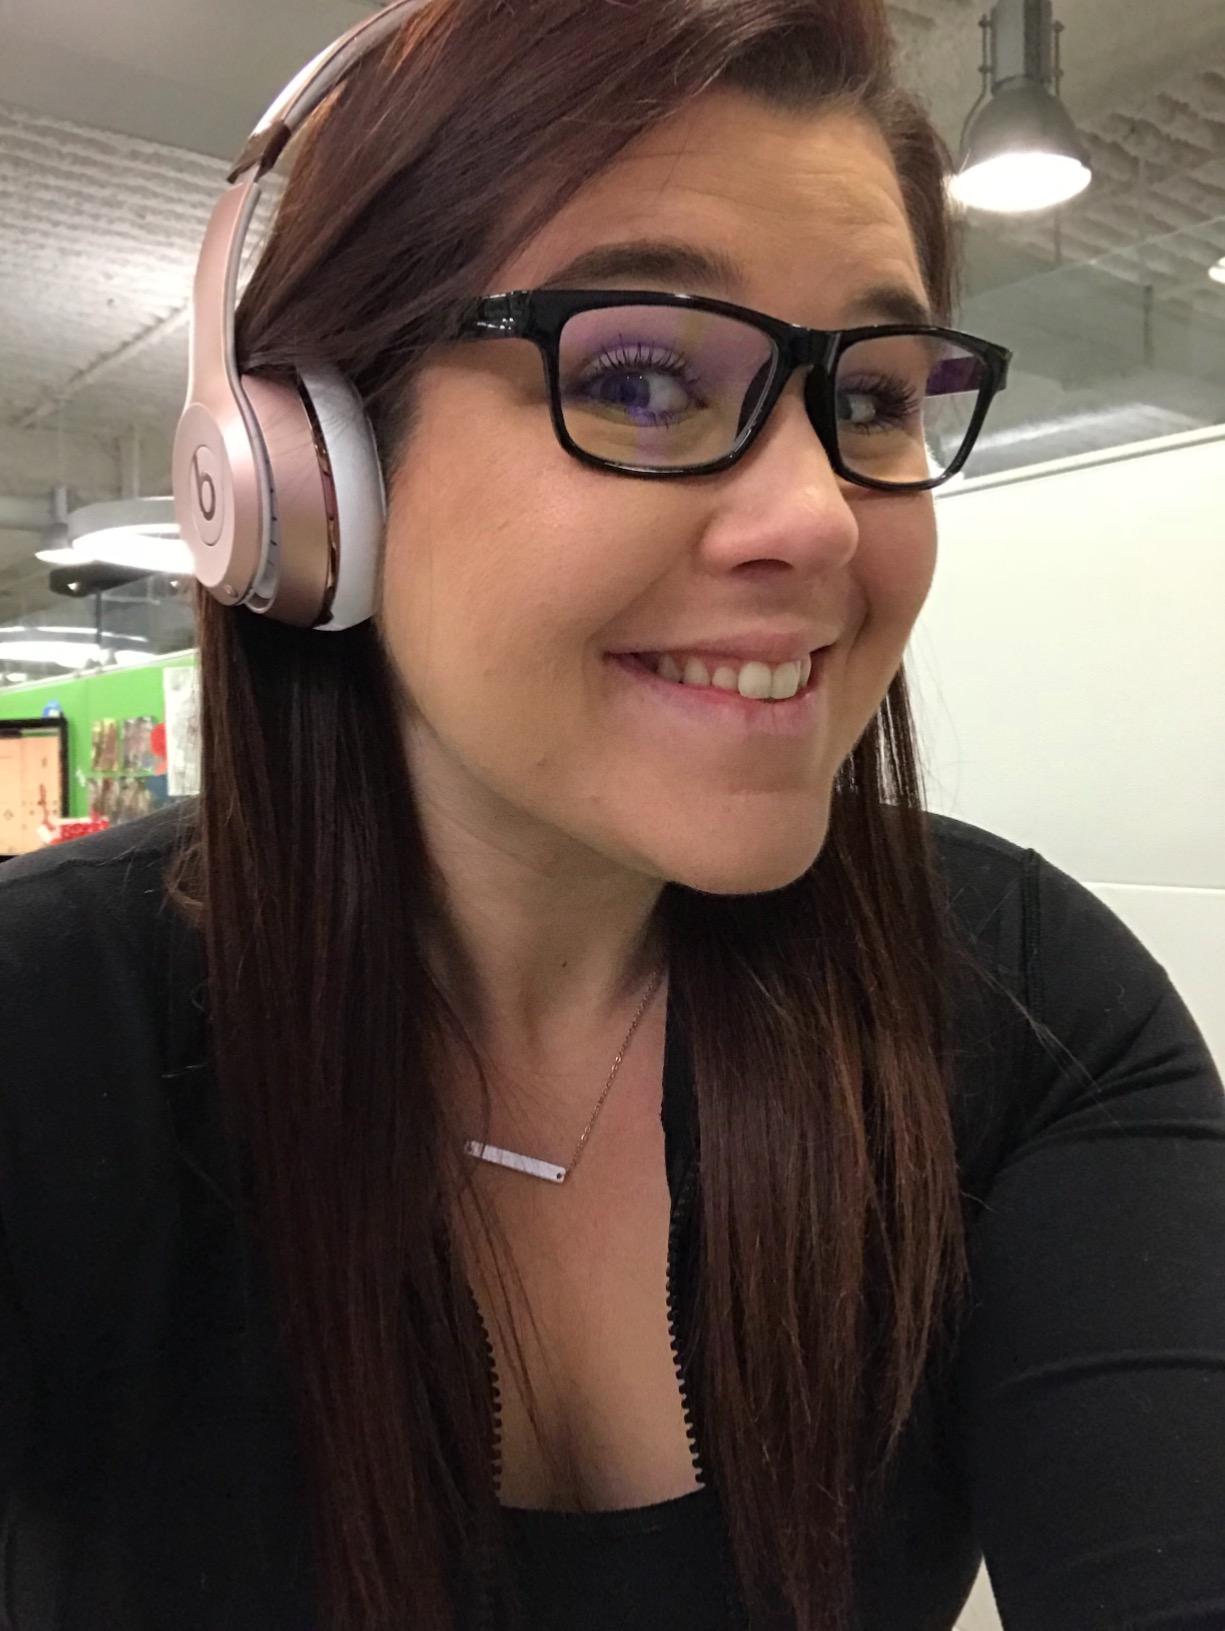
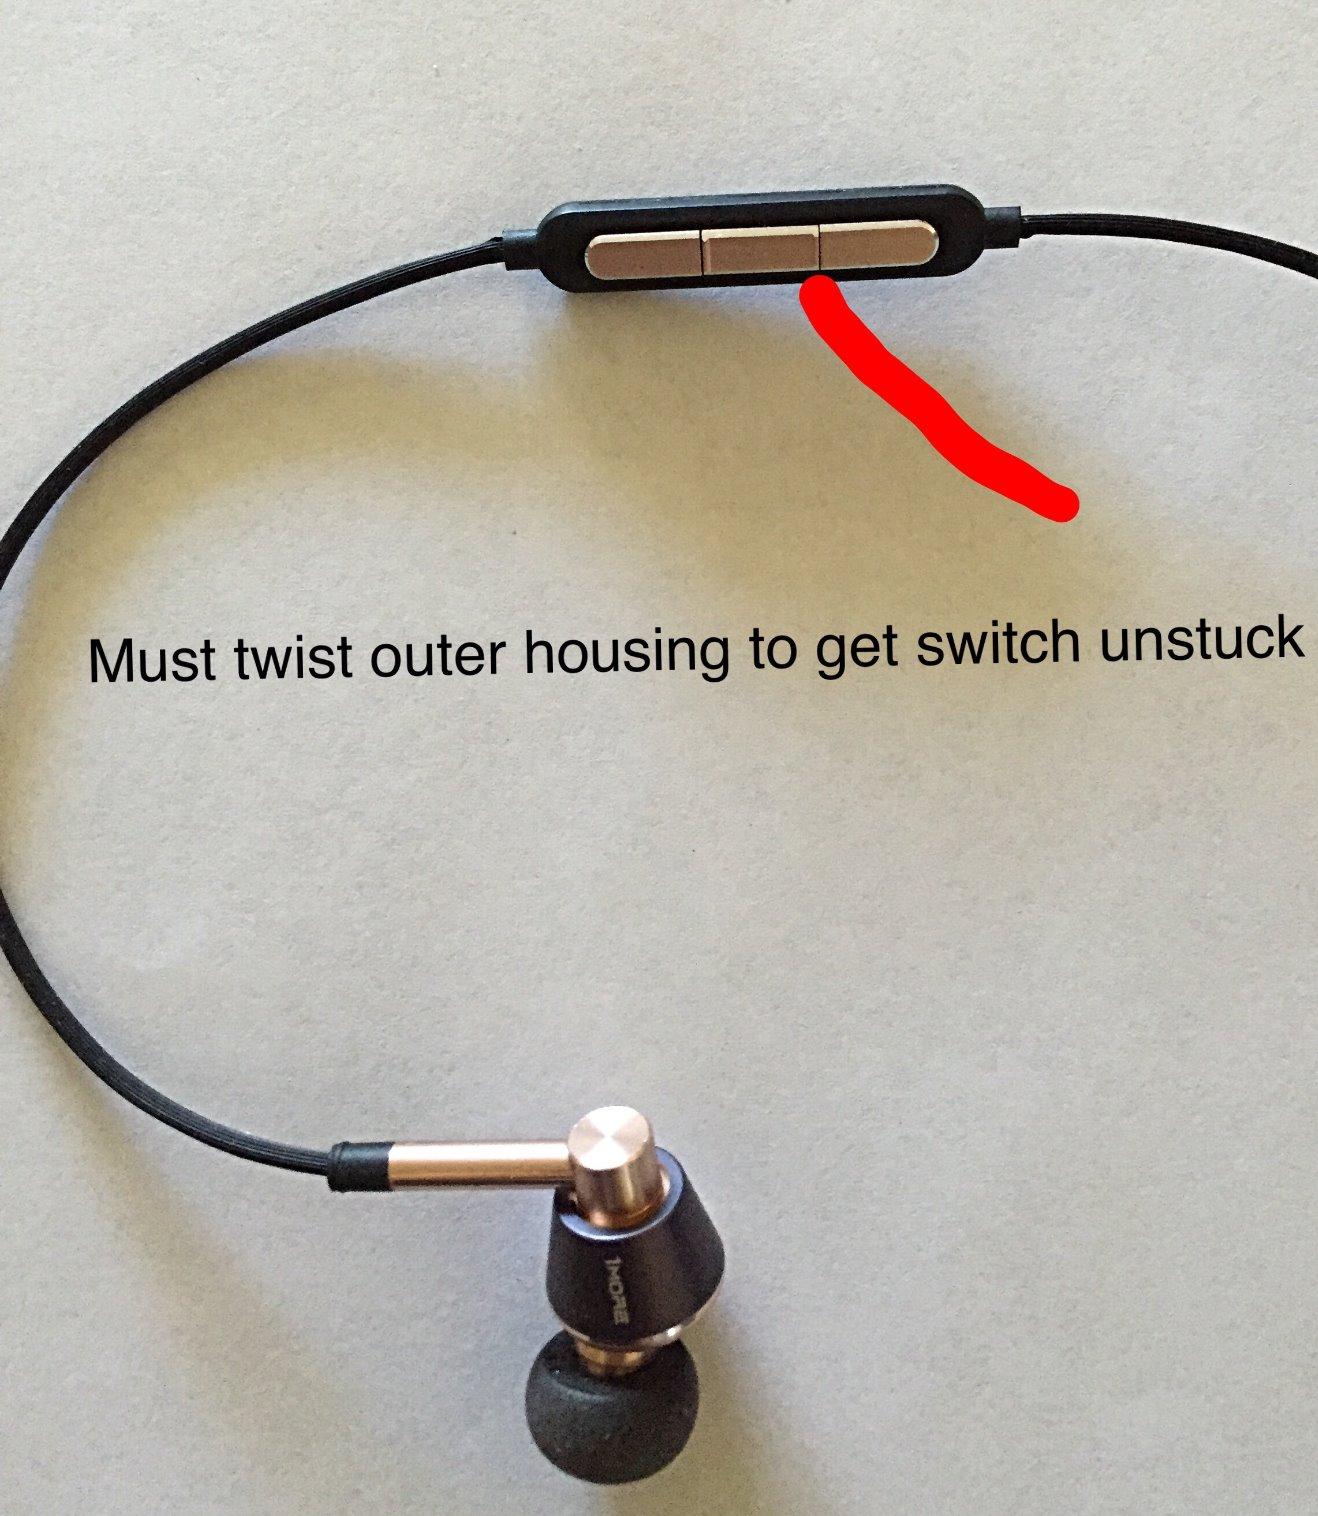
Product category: headphones
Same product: no